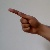
The image shows a hand gesture representing the letter 'G' in Indian Sign Language.